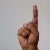
The image shows a hand gesture representing the letter 'D' in Indian Sign Language.